Kwame Nkrumah

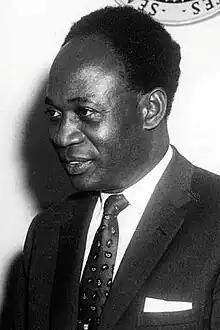
Nkrumah in 1961

Francis Kwame Nkrumah (21 September 1909 – 27 April 1972) was a Ghanaian politician, political theorist, and revolutionary. He served as Prime Minister of the Gold Coast from 1952 until 1957, when it gained independence from Britain. He was then the first prime minister and then the president of Ghana, from 1957 until 1966. An influential advocate of Pan-Africanism, Nkrumah was a founding member of the Organization of African Unity (OAU) and winner of the Lenin Peace Prize from the Soviet Union in 1962.